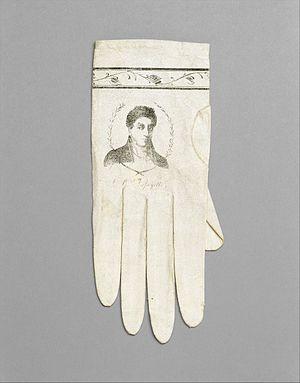
La visite du marquis de La Fayette aux États-Unis s'effectue du mois de juillet 1824 au mois de septembre 1825, visite au cours de laquelle il parcourt les 24 États des États-Unis. Lors des nombreuses étapes de cette tournée, il est reçu par la population avec un accueil de héros et de nombreux honneurs et monuments lui sont présentés pour commémorer et honorer la mémoire de sa visite. Son séjour dure un an et 23 jours et il célèbre son 68ᵉ anniversaire, lors d'un banquet à la Maison-Blanche avec le président John Quincy Adams, la veille de son départ pour le retour en France.
Gilbert du Motier, marquis de La Fayette, dit « La Fayette », né le 6 septembre 1757 au château de Chavaniac, paroisse de Saint-Georges-d'Aurac et mort le 20 mai 1834 à Paris, est un noble d'orientation libérale, officier et homme politique français et américain.